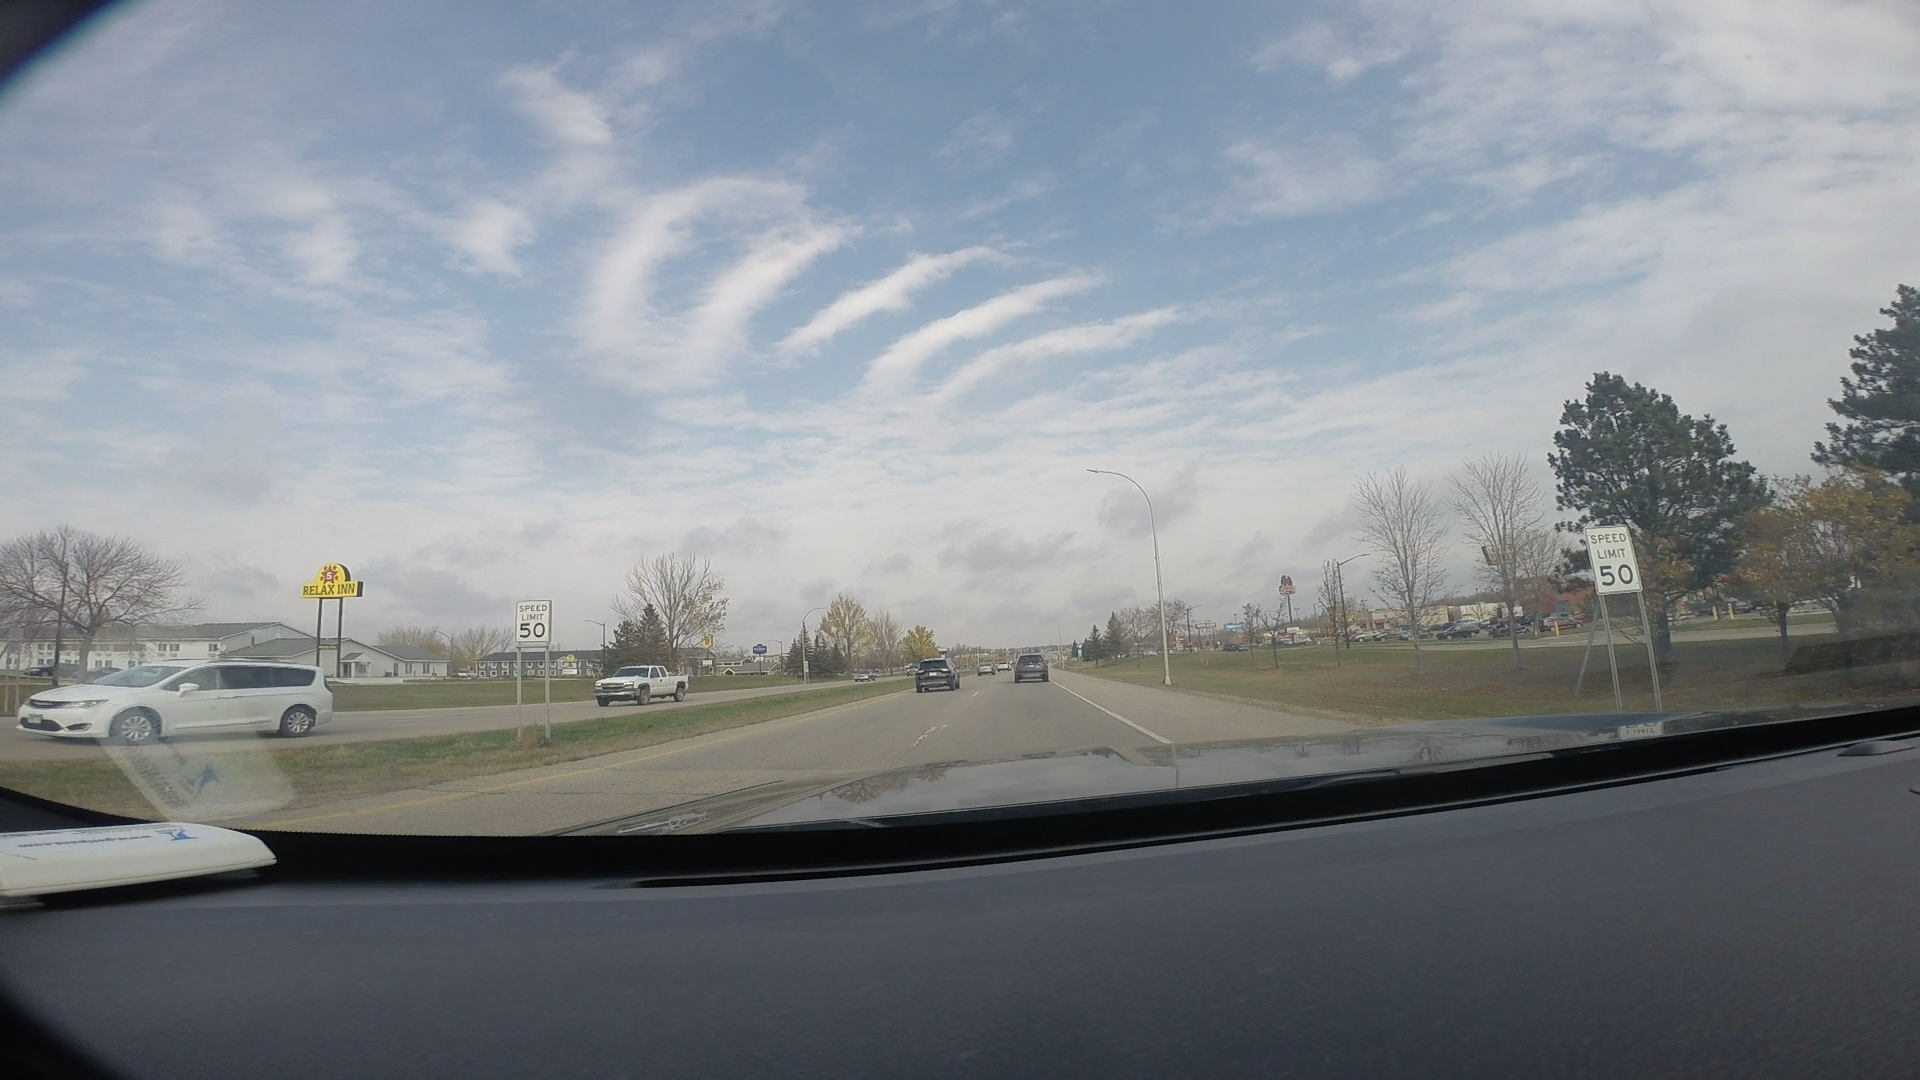
Speed limit sign label: mph50